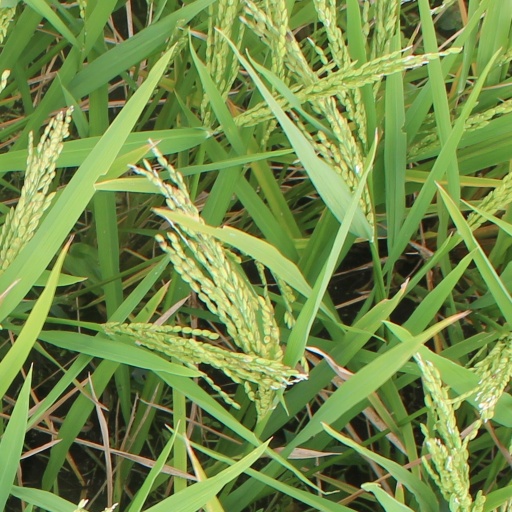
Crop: rice